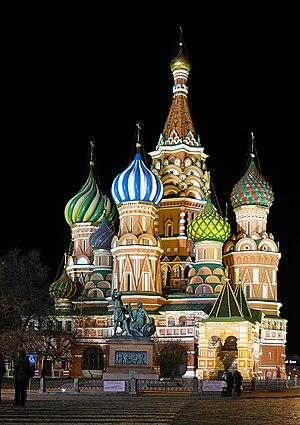
Vue nocturne de la cathédrale Saint-Basile-le-Bienheureux de Moscou, en Russie. Português: 1=Vista noturna da Catedral de São Basílio, na Rússia. Русский: 1=Москва, вид на Храм Василия Блаженного ночью. Српски / srpski: Hram Vasilija Blaženog, Moskva. Українська: 1=Москва, вид на Собор Василія Блаженного вночі. Български: Нощен изглед към катедралата „Свети Василий Блажени“ в Москва. Bosanski: Crkva sv. Vasilija Blaženog u Moskvi noću. Español: La catedral de San Basilio en Moscú por la noche. Magyar: A Boldog Vazul-székesegyház Moszkvában Italiano: Cattedrale di San Basilio a Mosca di notte. 한국어: 모스크바 성 바실리 대성당의 야경.
Les sept merveilles de la Russie ont été choisies à l'issue d'un vote réalisé par le journal Izvestia, Radio Mayak, et la chaîne de télévision Rossiya 1. La compétition se déroule en trois étapes, entre le 1ᵉʳ octobre 2007 et le 1ᵉʳ juin 2008, les résultats définitifs étant annoncés sur la place Rouge de Moscou le 12 juin 2008.
Moscou est la capitale de la Russie et compte environ douze millions six cent mille habitants intra muros sur une superficie de 2 510 km² ce qui en fait la ville la plus peuplée à la fois du pays et d'Europe. Sur le plan administratif Moscou fait partie du district fédéral central et a le statut de ville d'importance fédérale qui lui donne le même niveau d'autonomie que les autres sujets de la Russie. Elle est quasiment enclavée dans l'oblast de Moscou, mais en est administrativement indépendante. Ses habitants sont les Moscovites. Moscou se situe dans la partie européenne de la Russie au milieu d'une région de plaine. Sa latitude élevée lui vaut un climat froid et continental. Le Kremlin, son cœur historique, est édifié sur une colline qui domine la rive gauche de la rivière Moskova.
Le tourisme en Russie est en forte croissance depuis les années soviétiques, d'abord grâce au tourisme intérieur puis également grâce au tourisme international. Un héritage culturel riche et une grande variété de paysages font du pays l'une des destinations touristiques les plus populaires du monde. Le pays compte 23 sites inscrits au patrimoine mondial de l'UNESCO, avec bien plus sur la liste indicative de l'UNESCO.